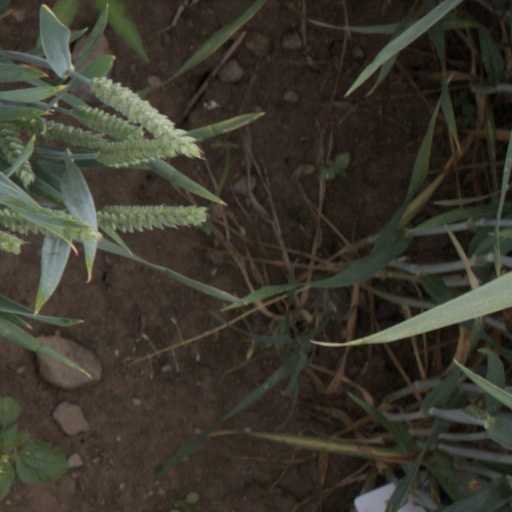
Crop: wheat